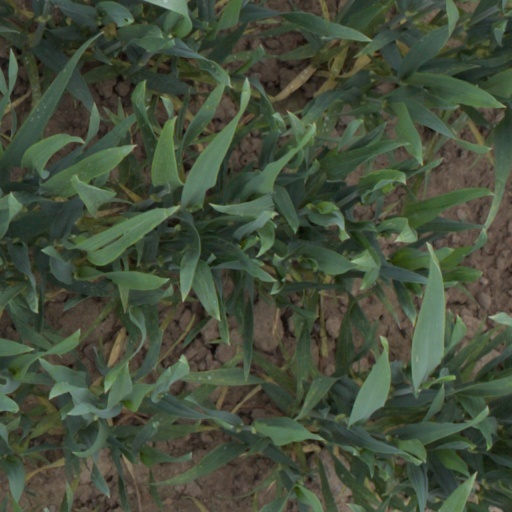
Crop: wheat